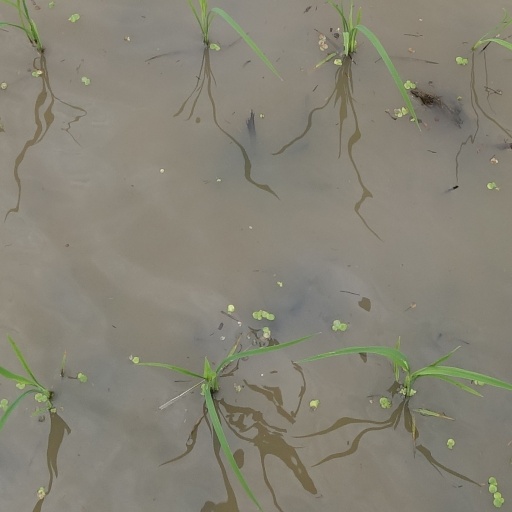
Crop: rice